John Goodall

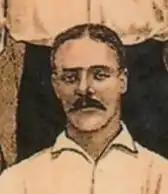
1889 sketch of Goodall

John Goodall (19 June 1863 – 20 May 1942) was an English professional footballer who rose to fame as a centre forward for England and for Preston North End at the time of the development of the Football League, and also became Watford's first manager in 1903. He also played cricket in the County Championship for Derbyshire in 1895 and 1896, being one of 19 players to achieve the Derbyshire Double of playing cricket for Derbyshire and football for Derby County. He was also a curling player of some repute.